Jamie Cudmore

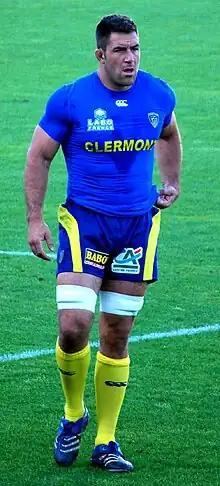
Cudmore in 2009

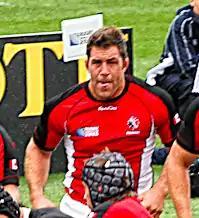
Cudmore in 2011

Cudmore says he "had a bit of trouble growing up". As a teenager, he was an enforcer for a drug dealer in his hometown and spent a year in a youth detention center following a conviction for assault. He has stated that rugby turned his life around and channelled his aggression in the proud spirit of rugby union, throughout his playing career.